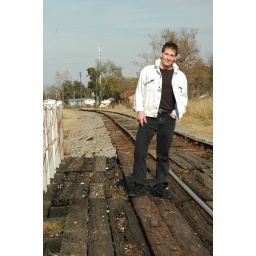
An old railroad bridge in old Savannah, Georgia. Photo Credit: Sean